Goudarz Habibi

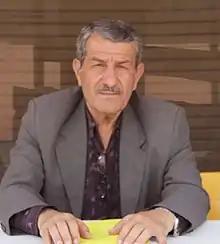
2018

Goudarz Habibi (born 23 February 1947) is an Iranian former footballer who played as a defender for Iran national football team at the 1972 Summer Olympics and 1970 RCD Cup. At the club level he played for Taj Tehran.